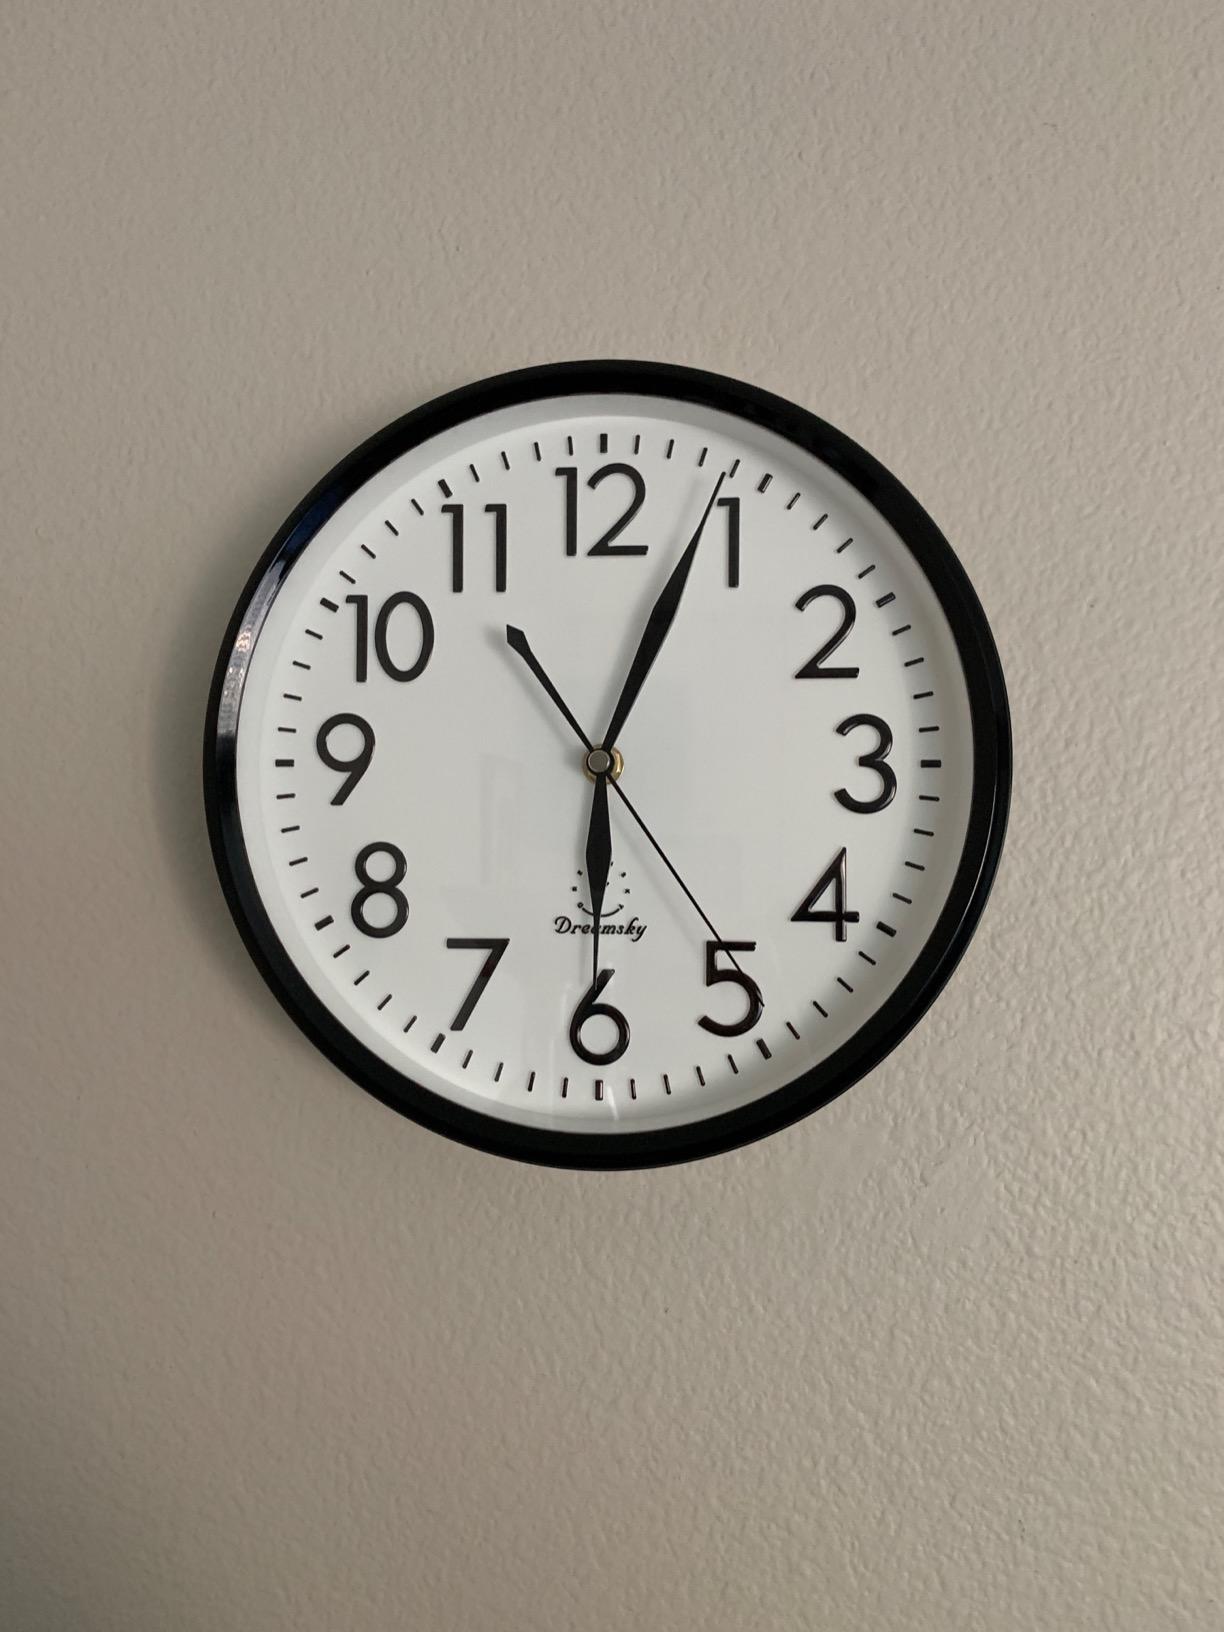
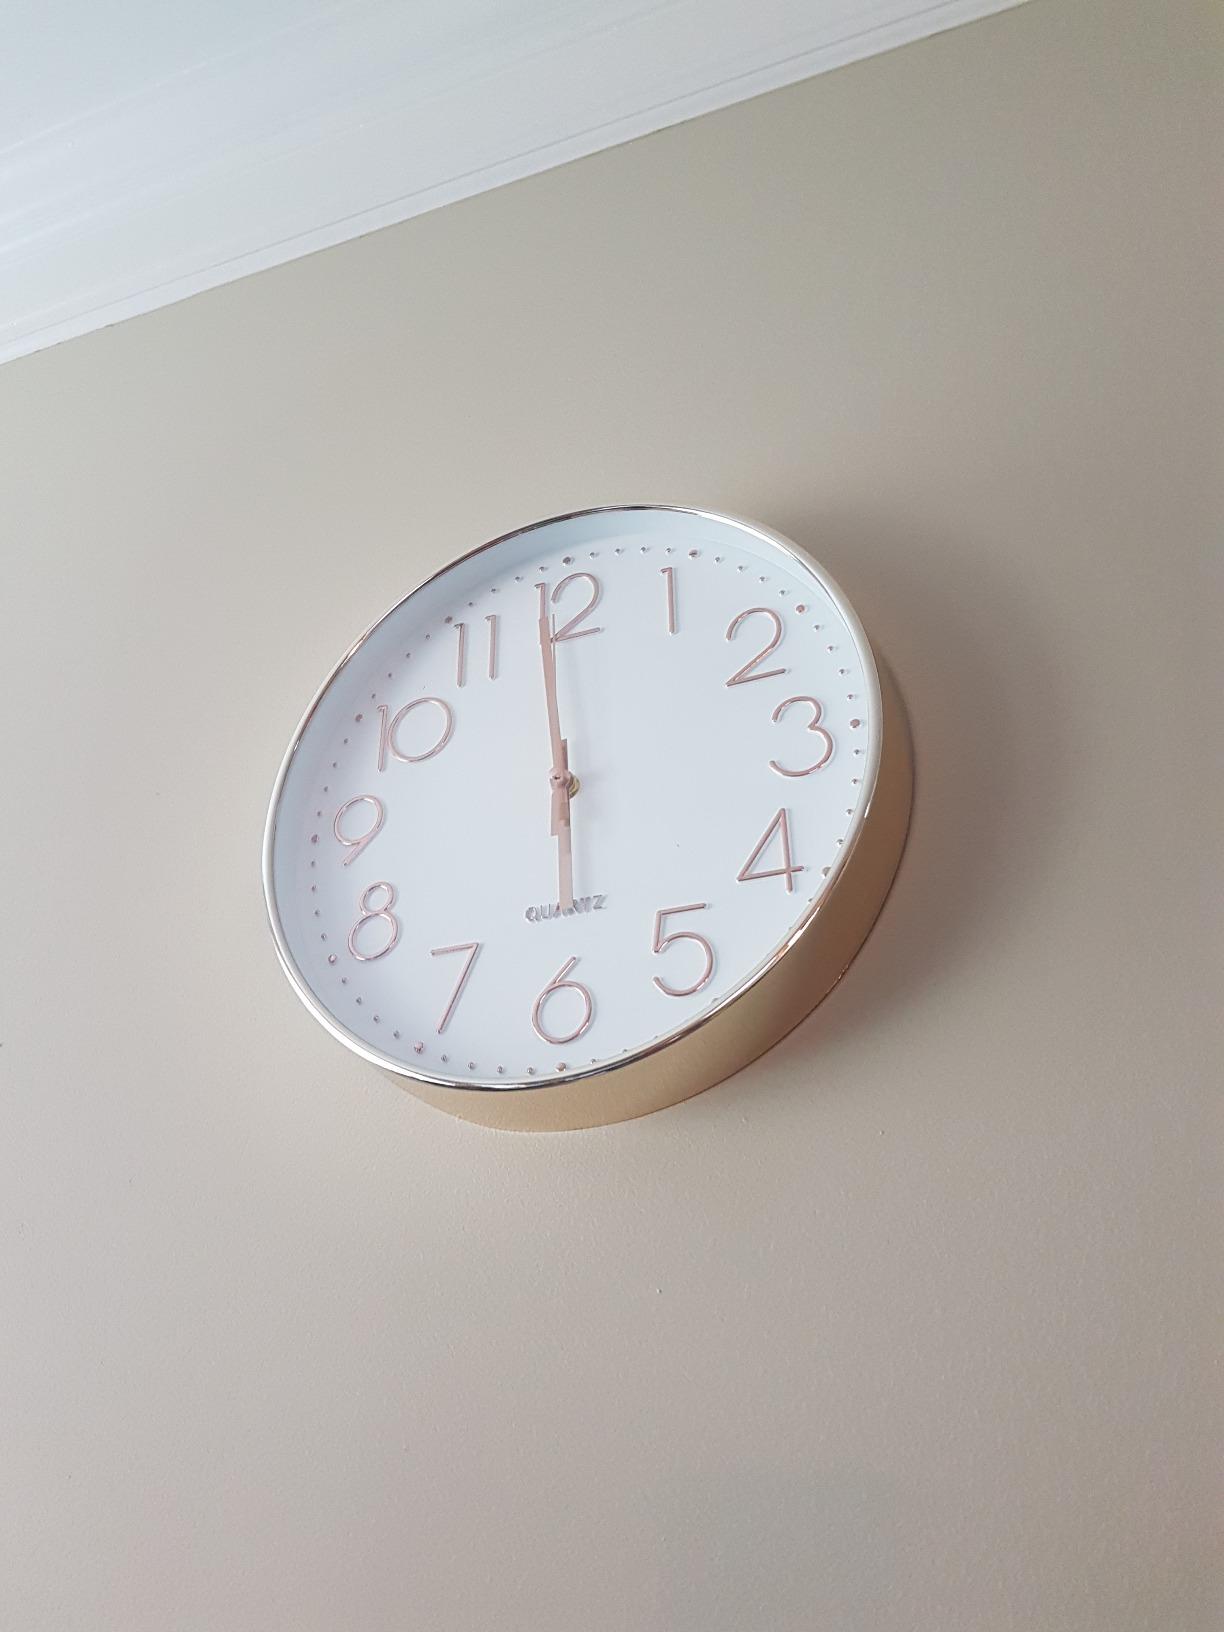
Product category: clock
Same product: no